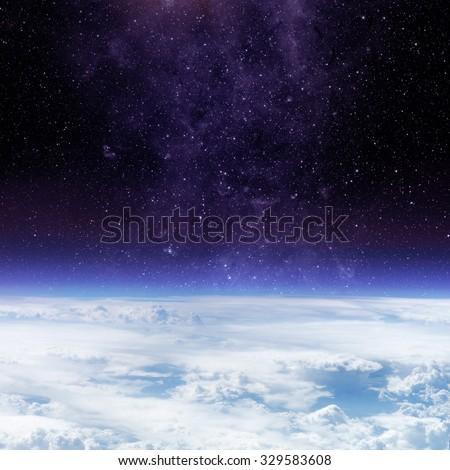
clouds of planet and star sky on the background .